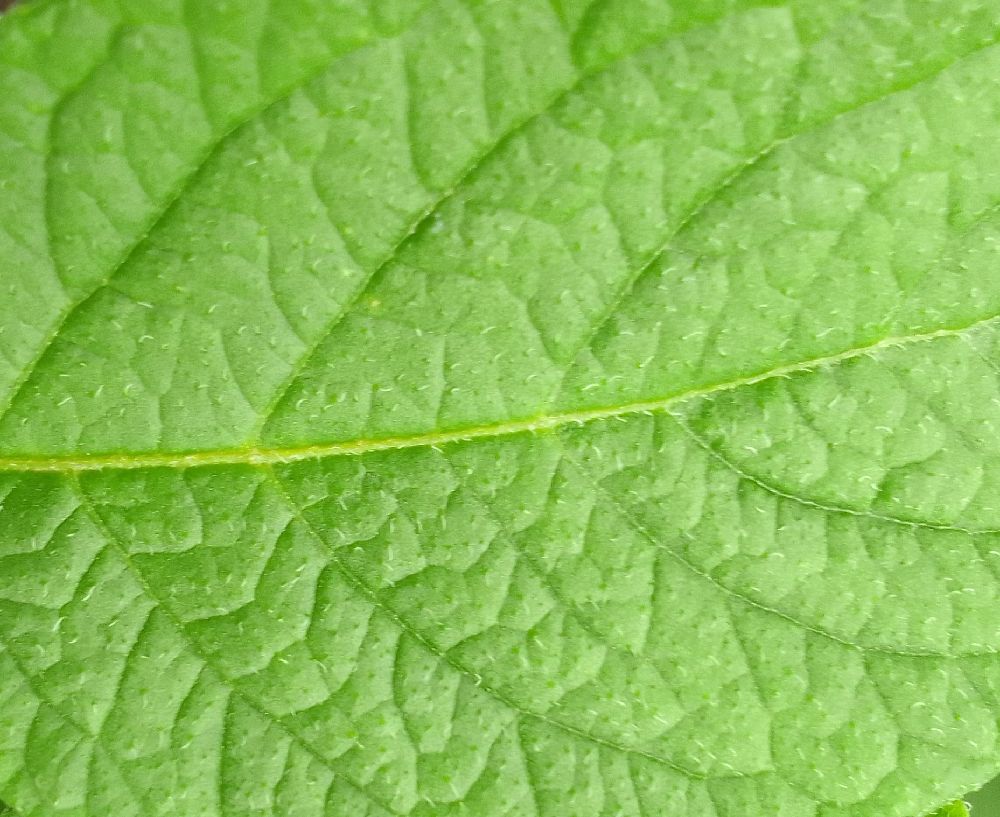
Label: Healthy